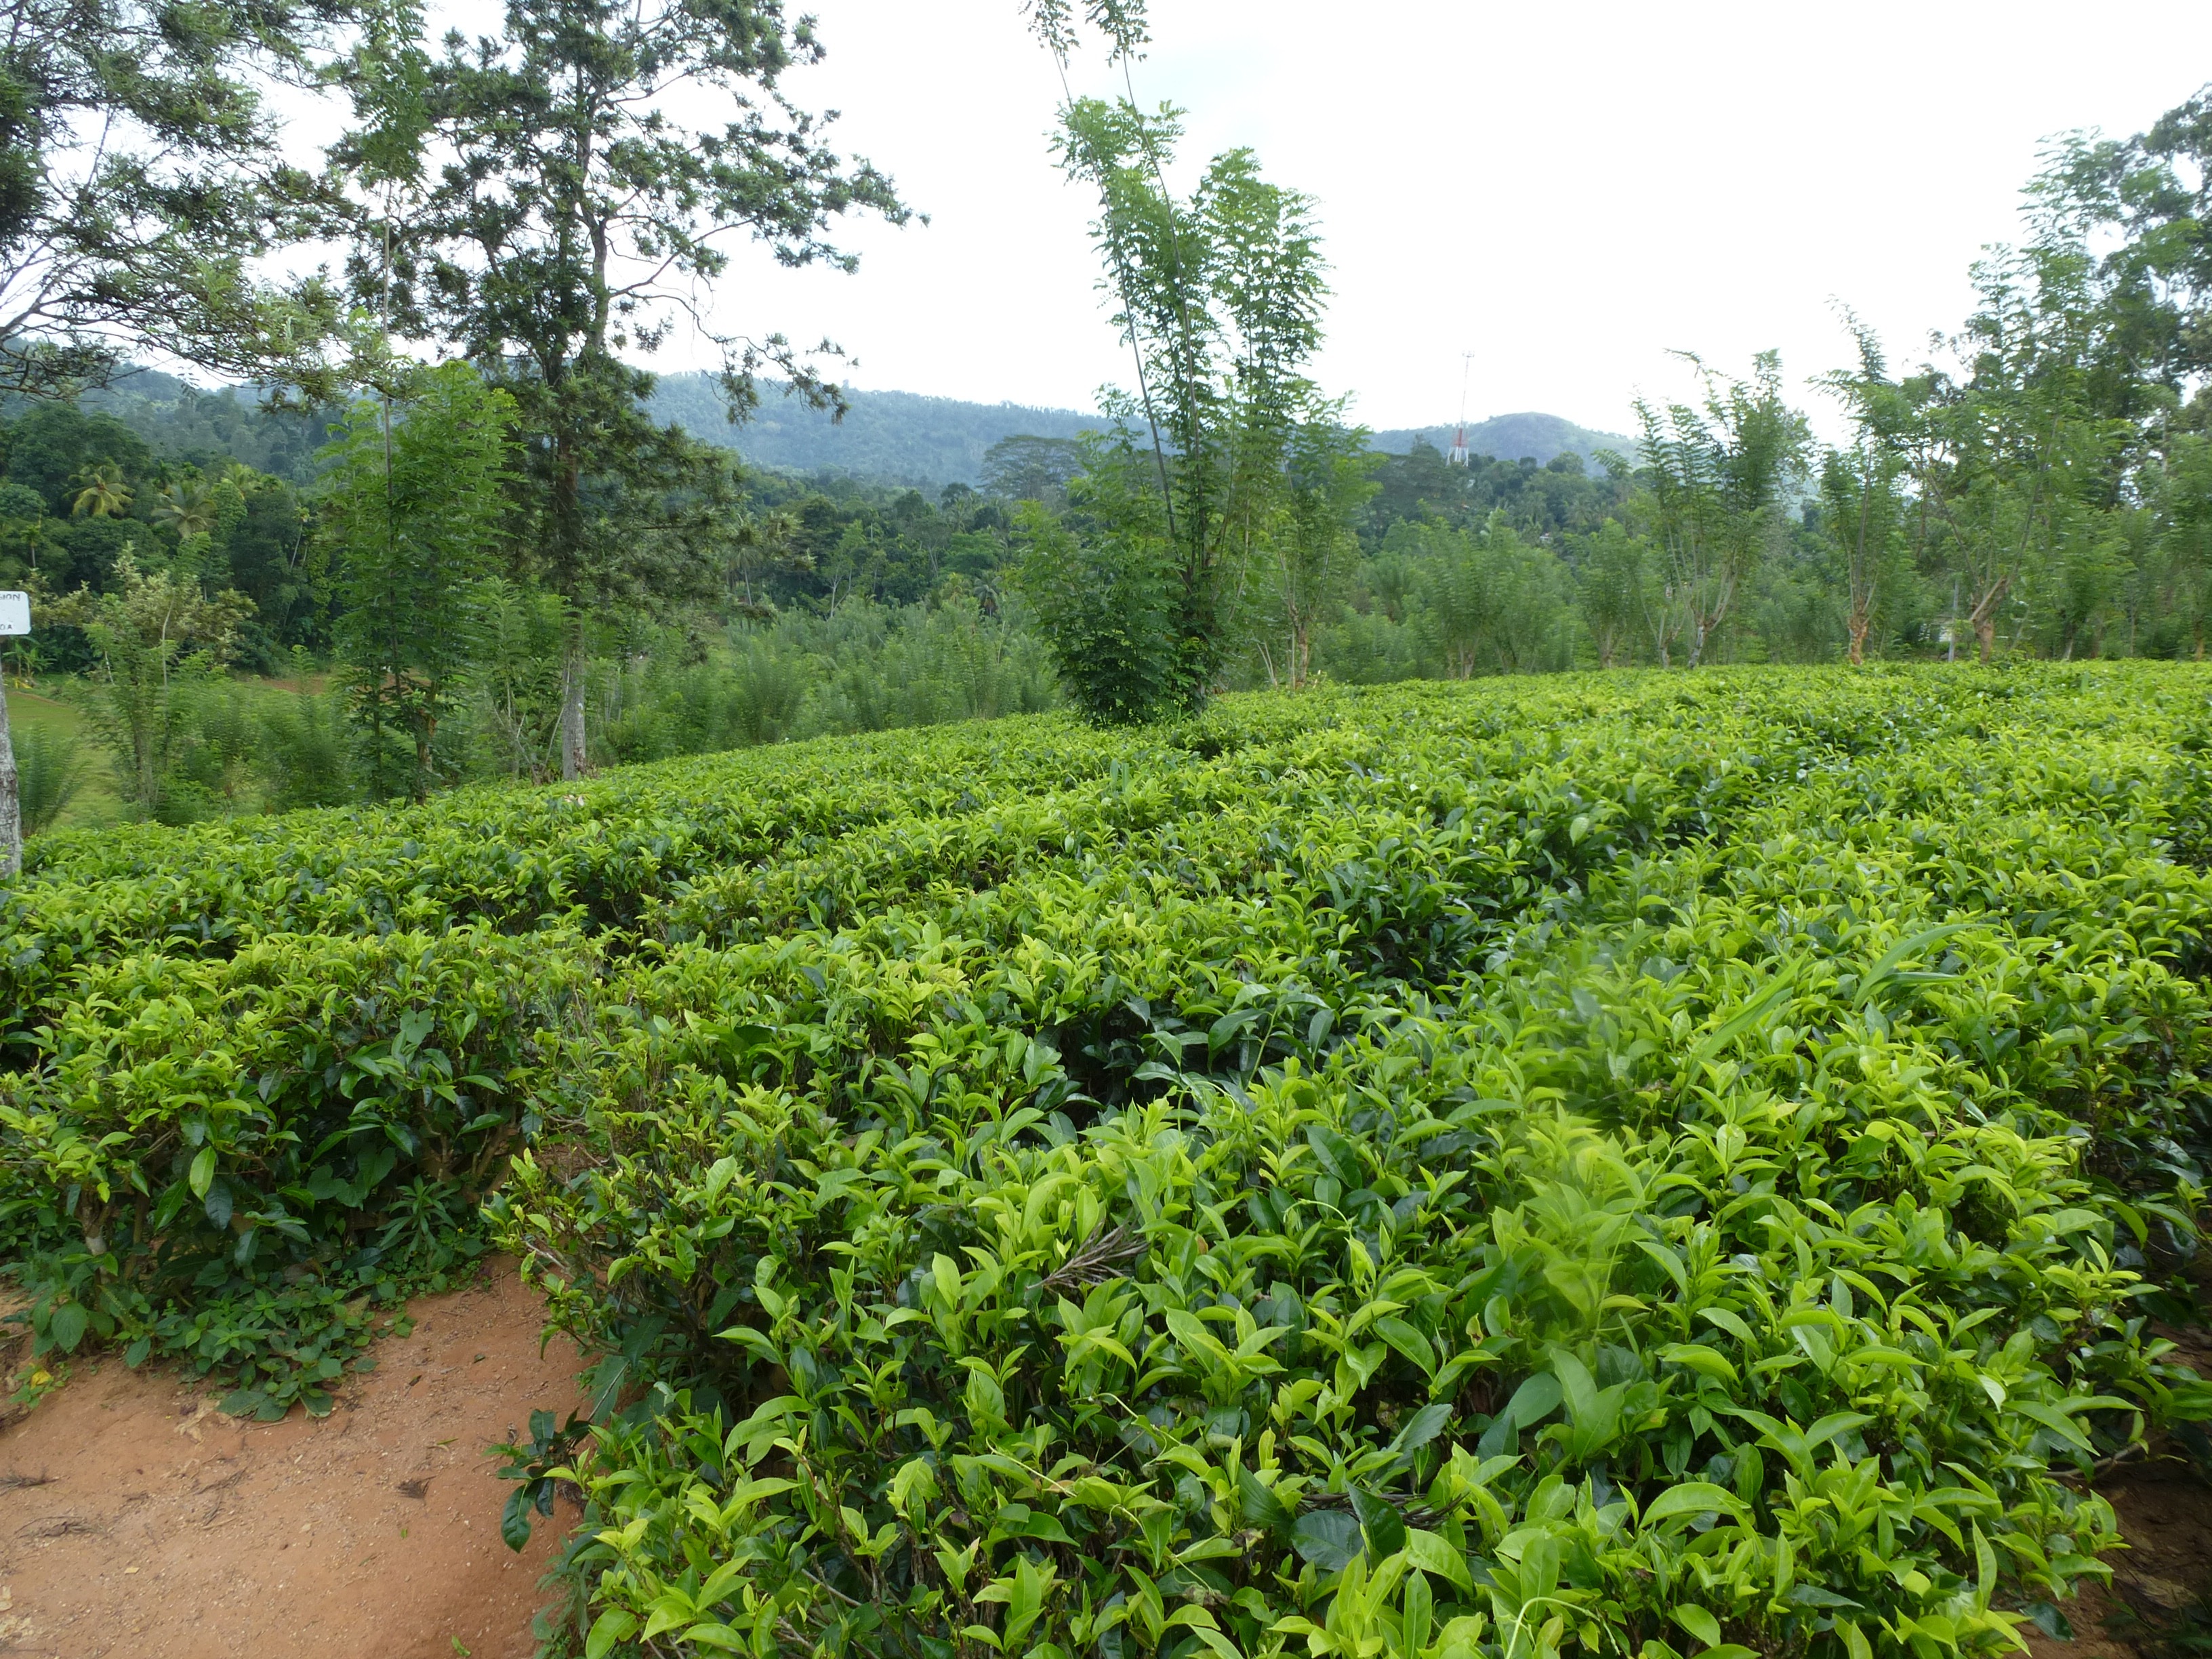
tree, plant, field, flower, produce, crop, soil, agriculture, garden, vegetation, shrub, plantation, tee, ecosystem, sri lanka, hedge, flowering plant, tea plantation, biome, woody plant, land plant